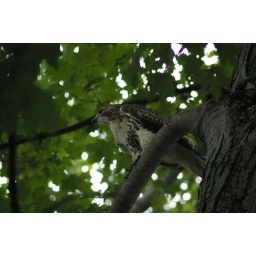
This hawk decided to perch on a tree right outside the entrance to our office one morning in Bethel Connecicut.